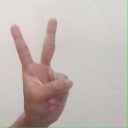
अक्षर: क